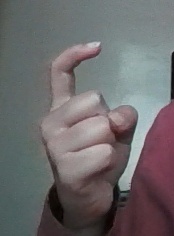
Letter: ra